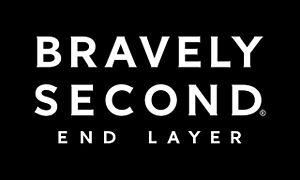
Bravely Second: End Layer est un jeu vidéo de rôle japonais développé par Silicon Studio et Square Enix et édité par Square Enix en Japon et par Nintendo en Amérique du Nord, Europe et Australie, pour la console Nintendo 3DS. Il sort le 23 avril 2015 au Japon, en février 2016 en Europe et Australie, ainsi qu'en avril 2016 en Amérique du Nord. Il est la suite de Bravely Default sorti en 2012 sur la même console.